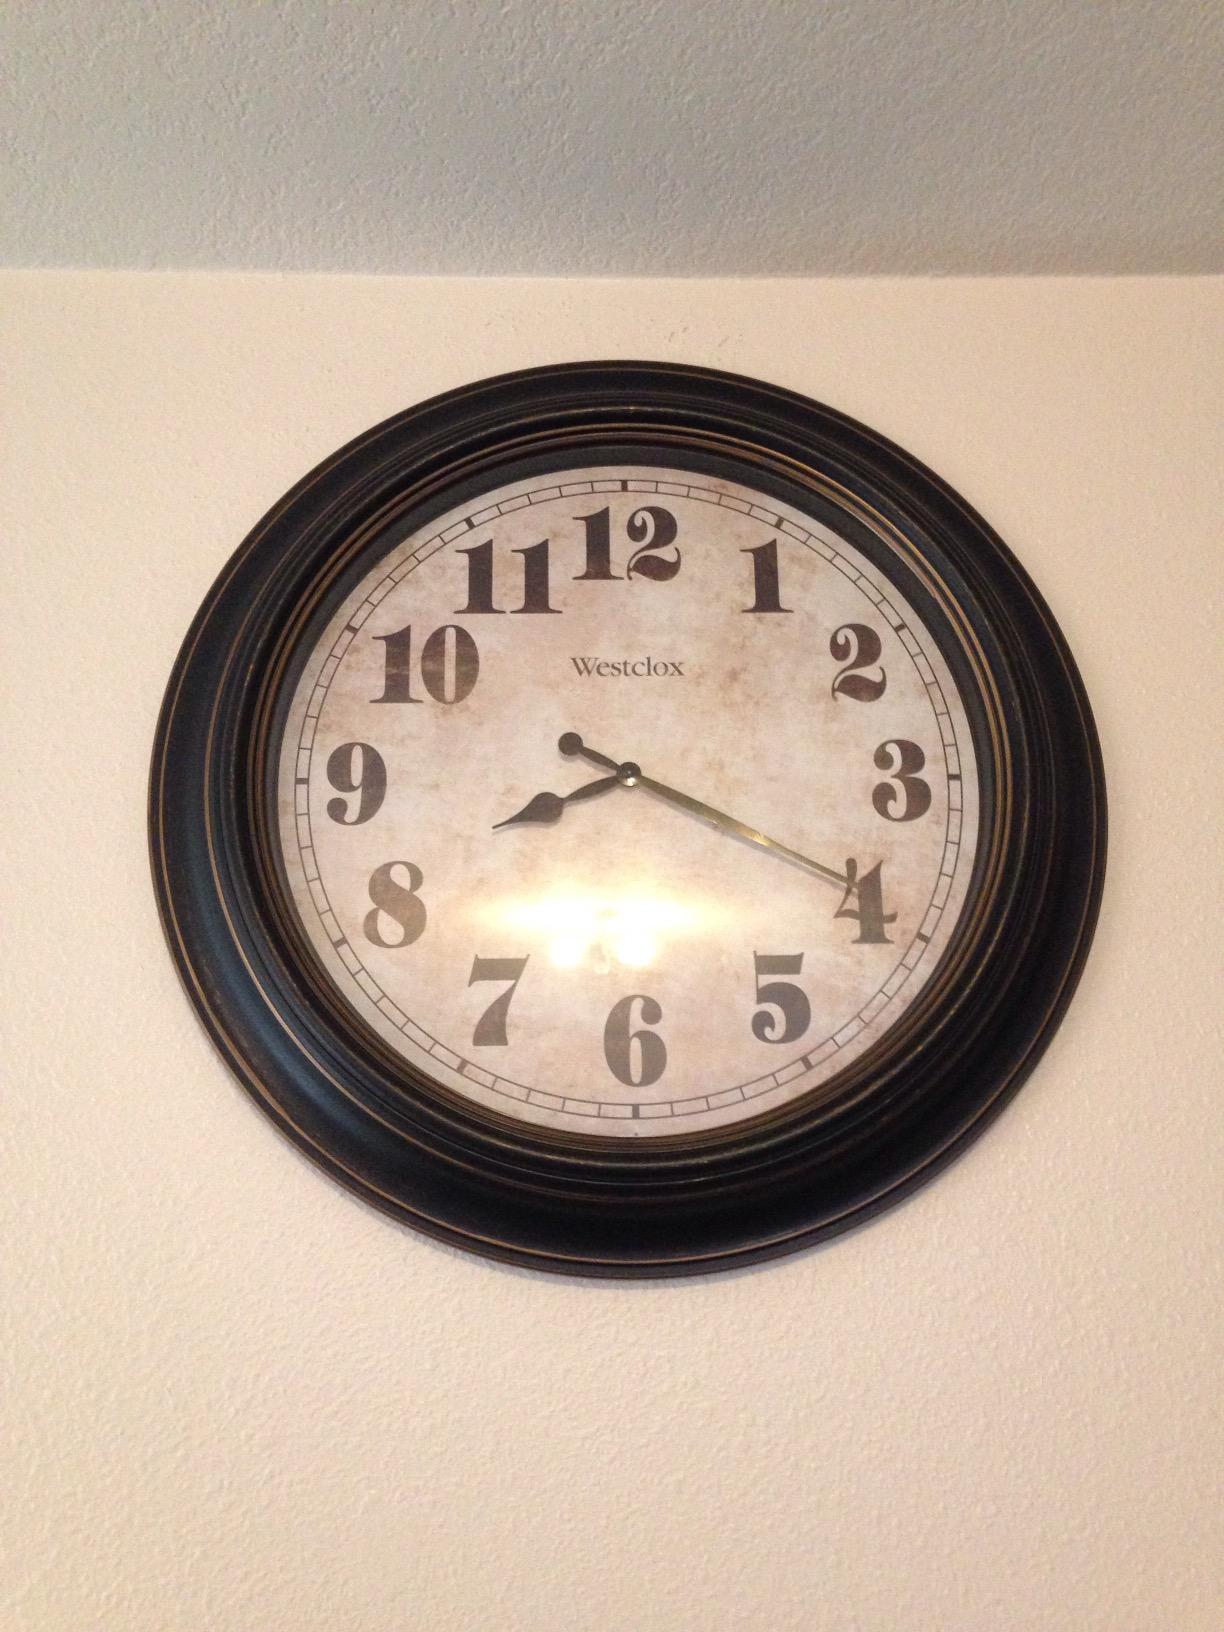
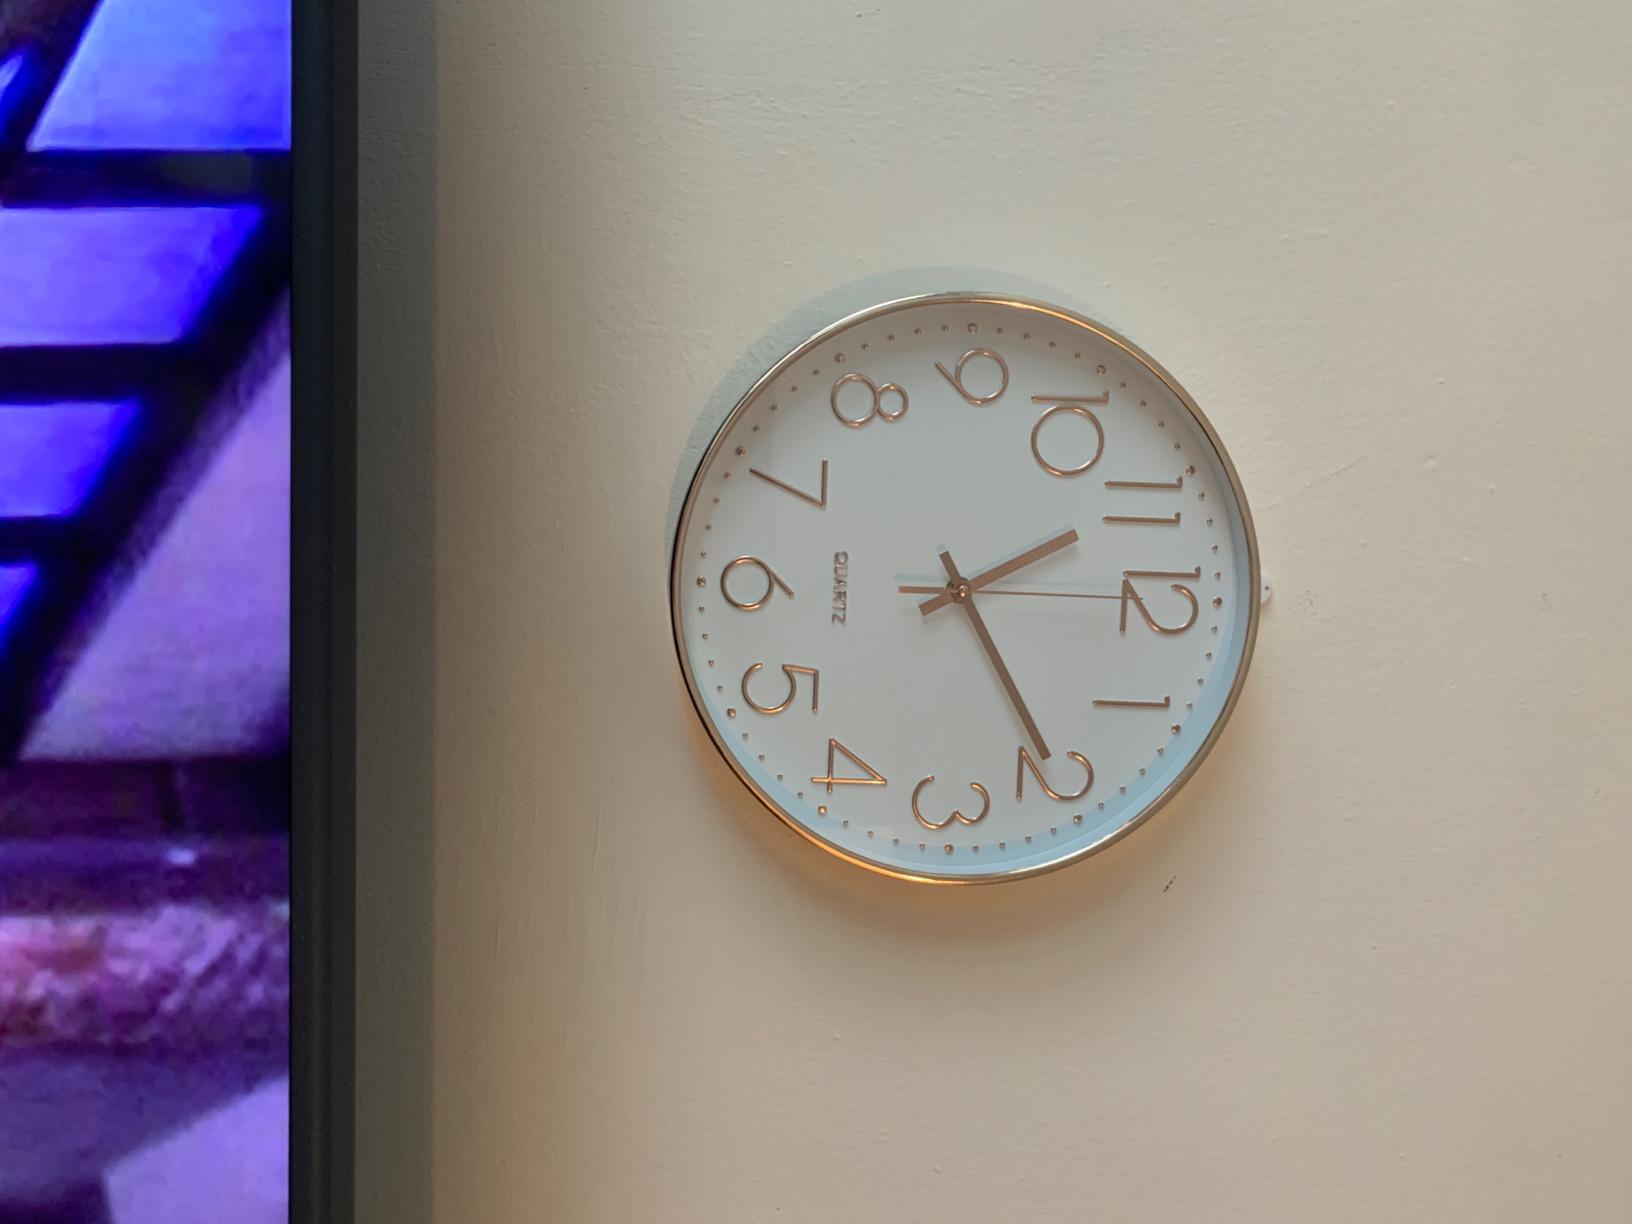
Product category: clock
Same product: no